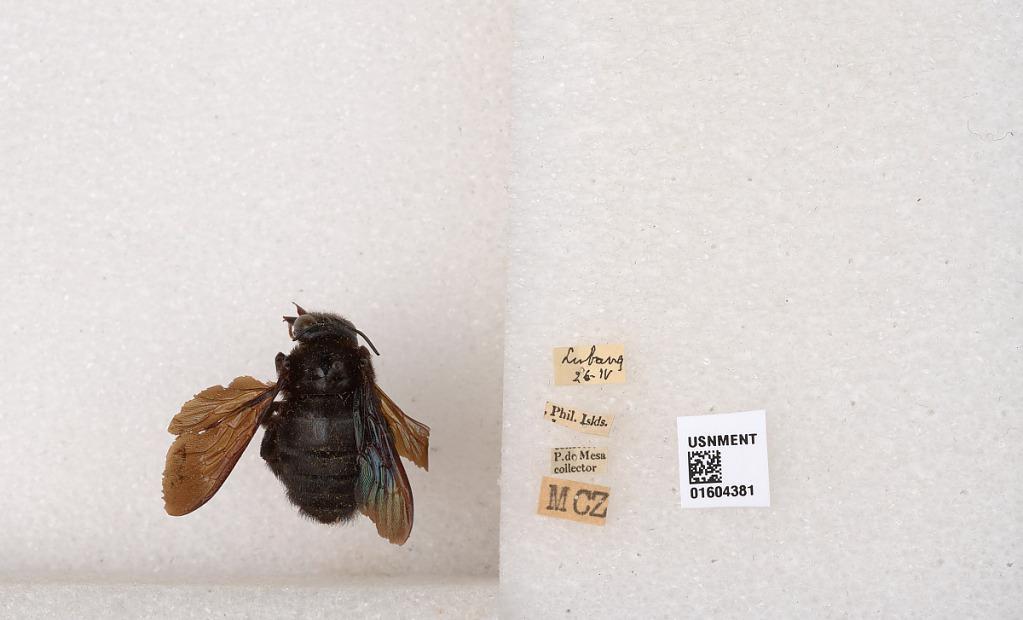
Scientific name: Xylocopa
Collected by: P. De Mesa
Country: Philippines
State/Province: Mimaropa
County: Occidental Mindoro
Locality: Lubang